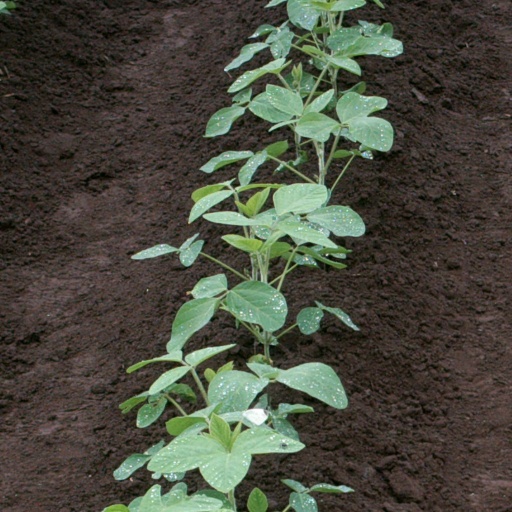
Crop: soybean